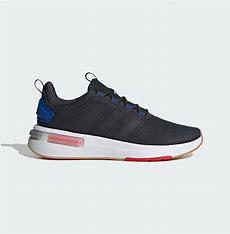
Brand: Adidas
Model: Racer TR23